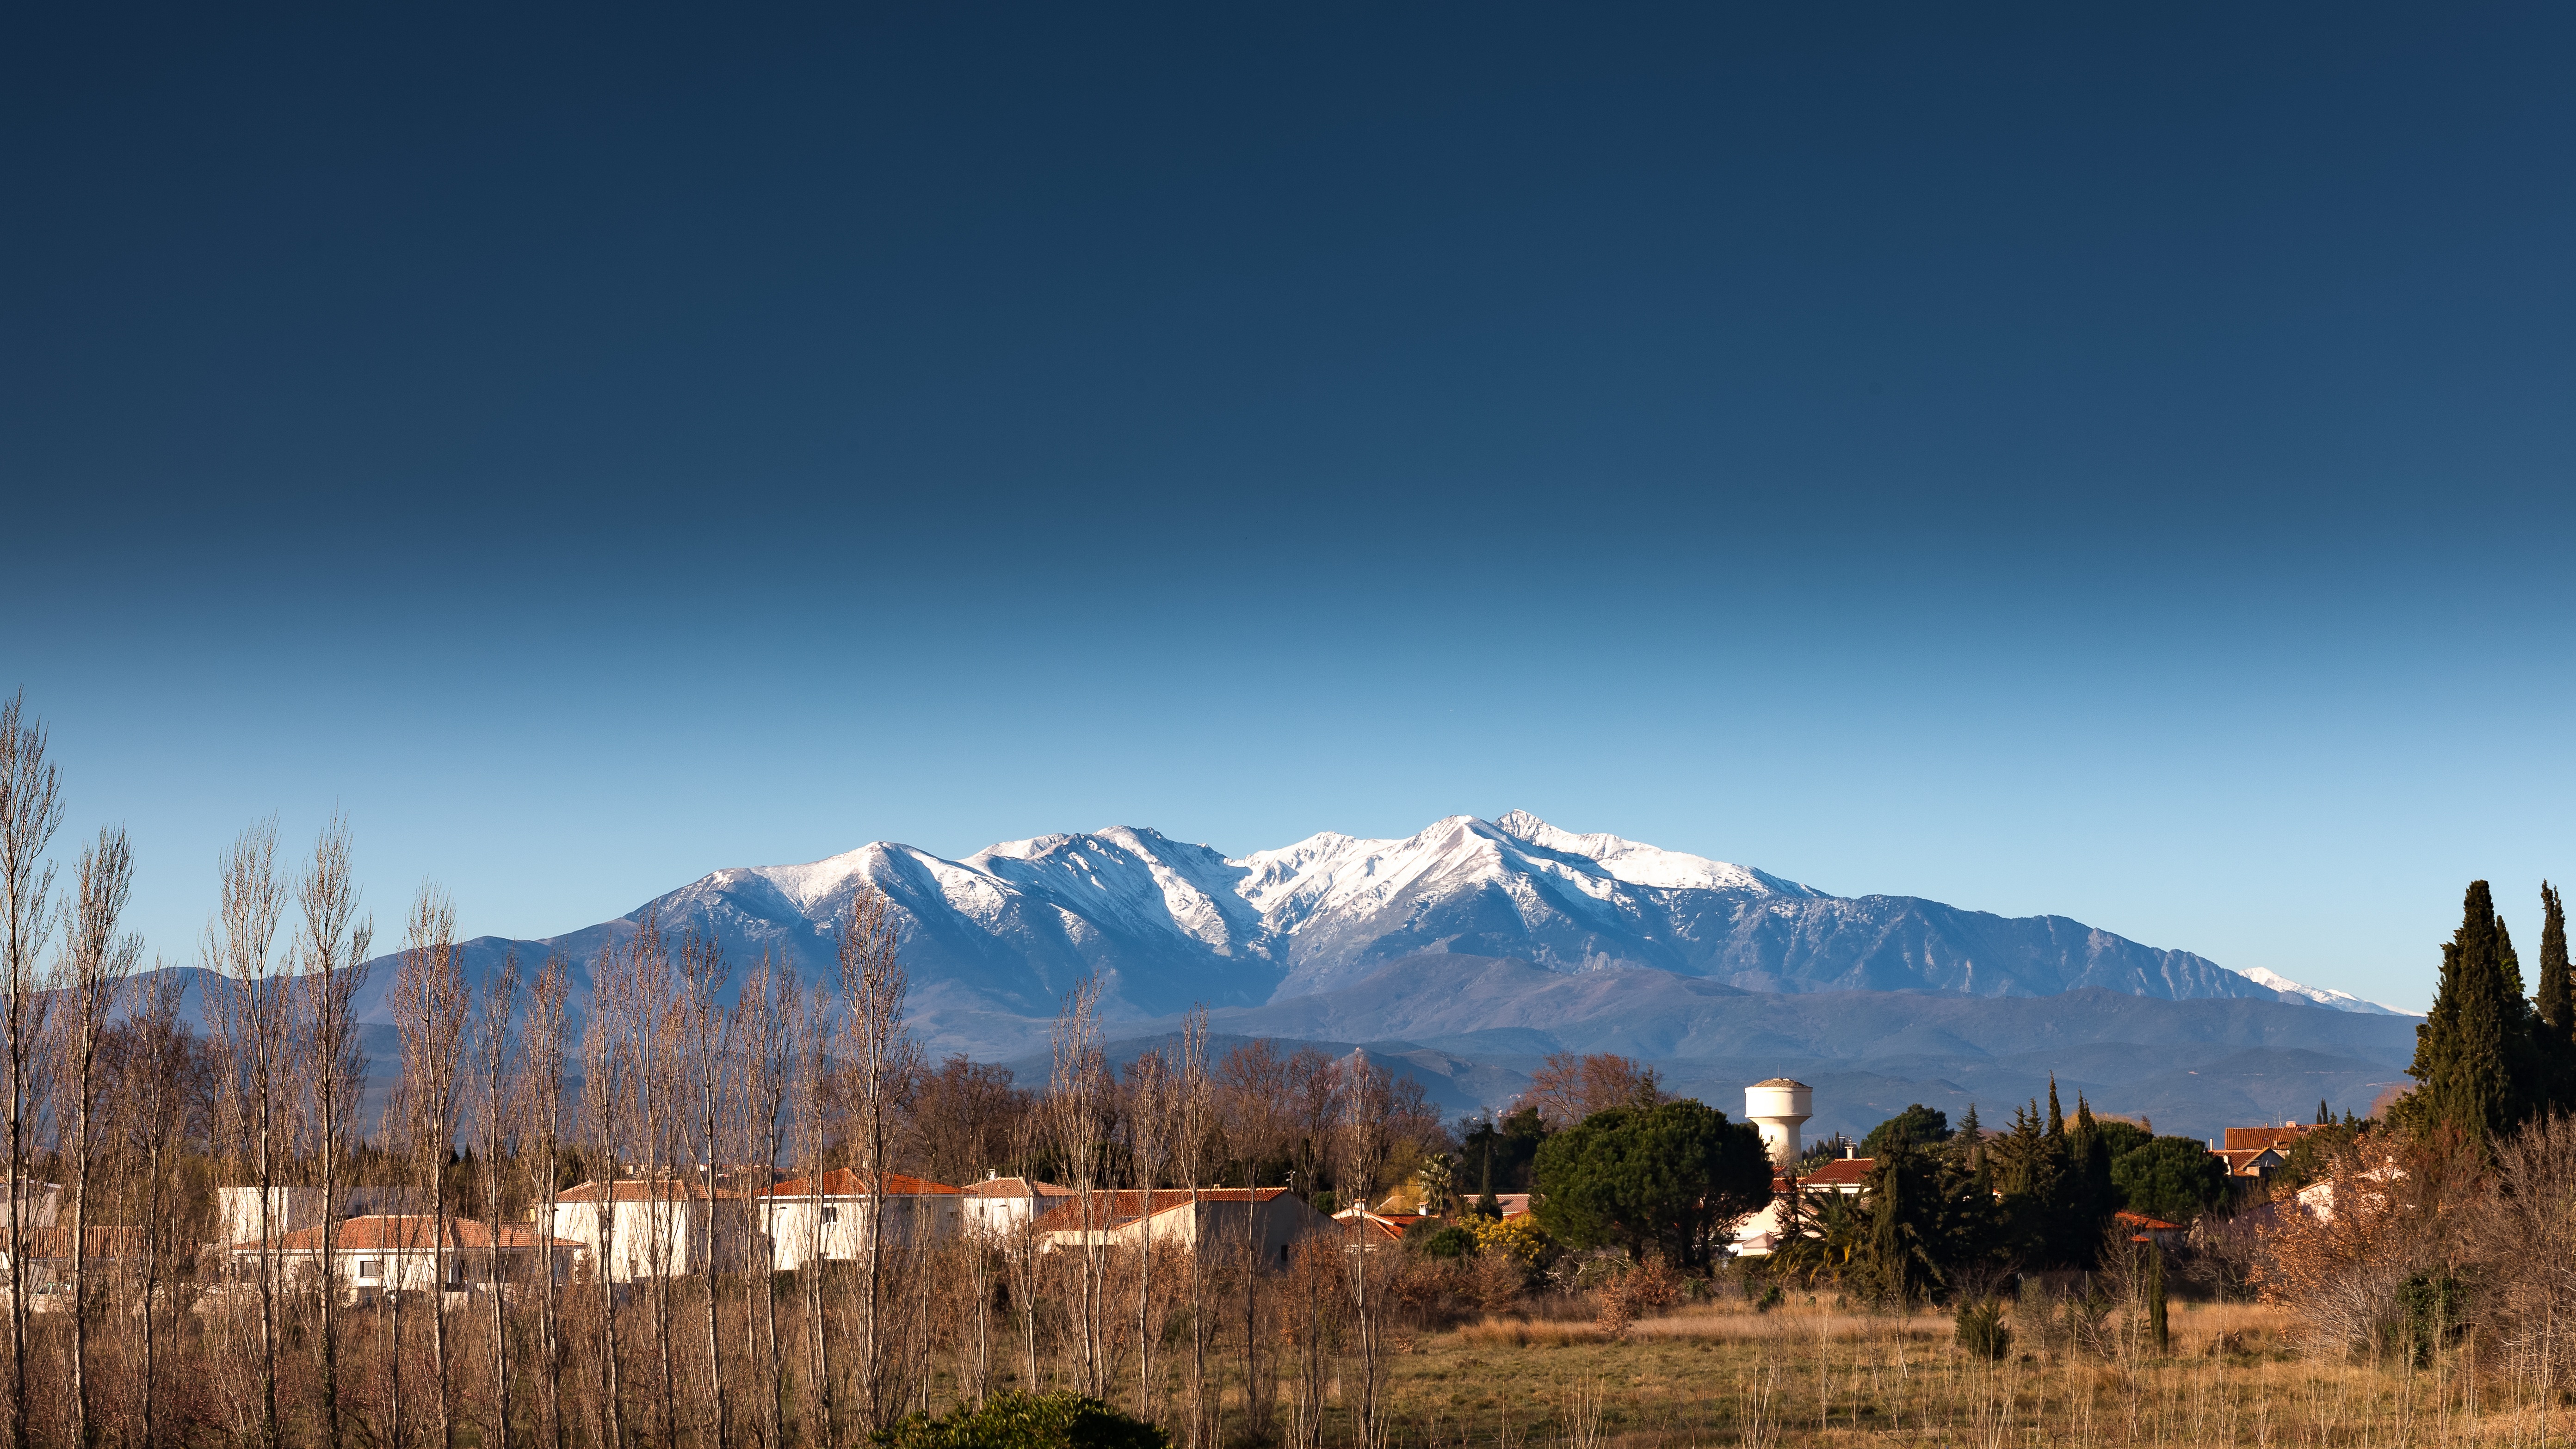
landscape, tree, nature, wilderness, mountain, snow, winter, cloud, sky, morning, hill, dawn, valley, mountain range, panorama, dusk, france, ridge, south, alps, plateau, pyrenees, canigou, landform, geographical feature, atmospheric phenomenon, mountainous landforms